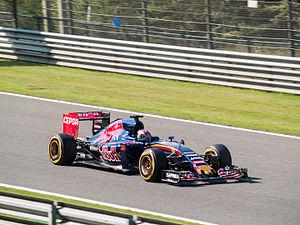
Le Grand Prix automobile de Belgique 2015, disputé le 23 août 2015 sur le circuit de Spa-Francorchamps, est la 927ᵉ épreuve du championnat du monde de Formule 1 courue depuis 1950. Il s'agit de la soixante-dixième édition du Grand Prix de Belgique, la soixantième comptant pour le championnat du monde de Formule 1, et de la onzième manche du championnat 2015.